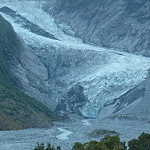
Scene: Outdoor